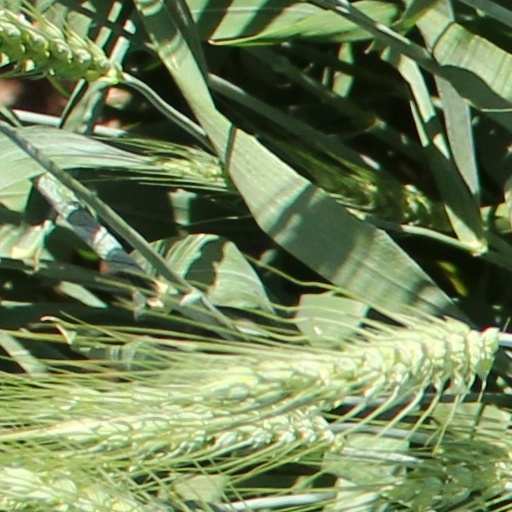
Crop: wheat